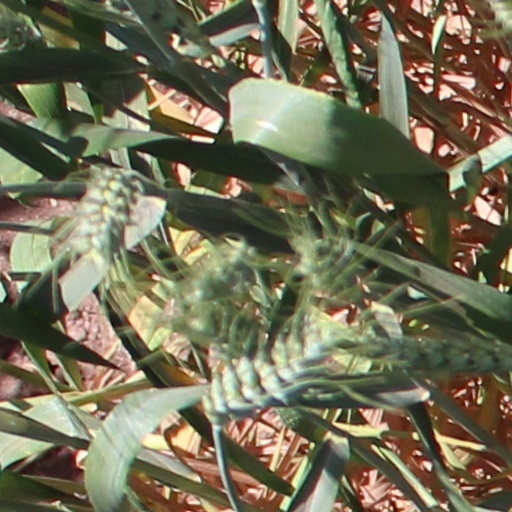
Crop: wheat